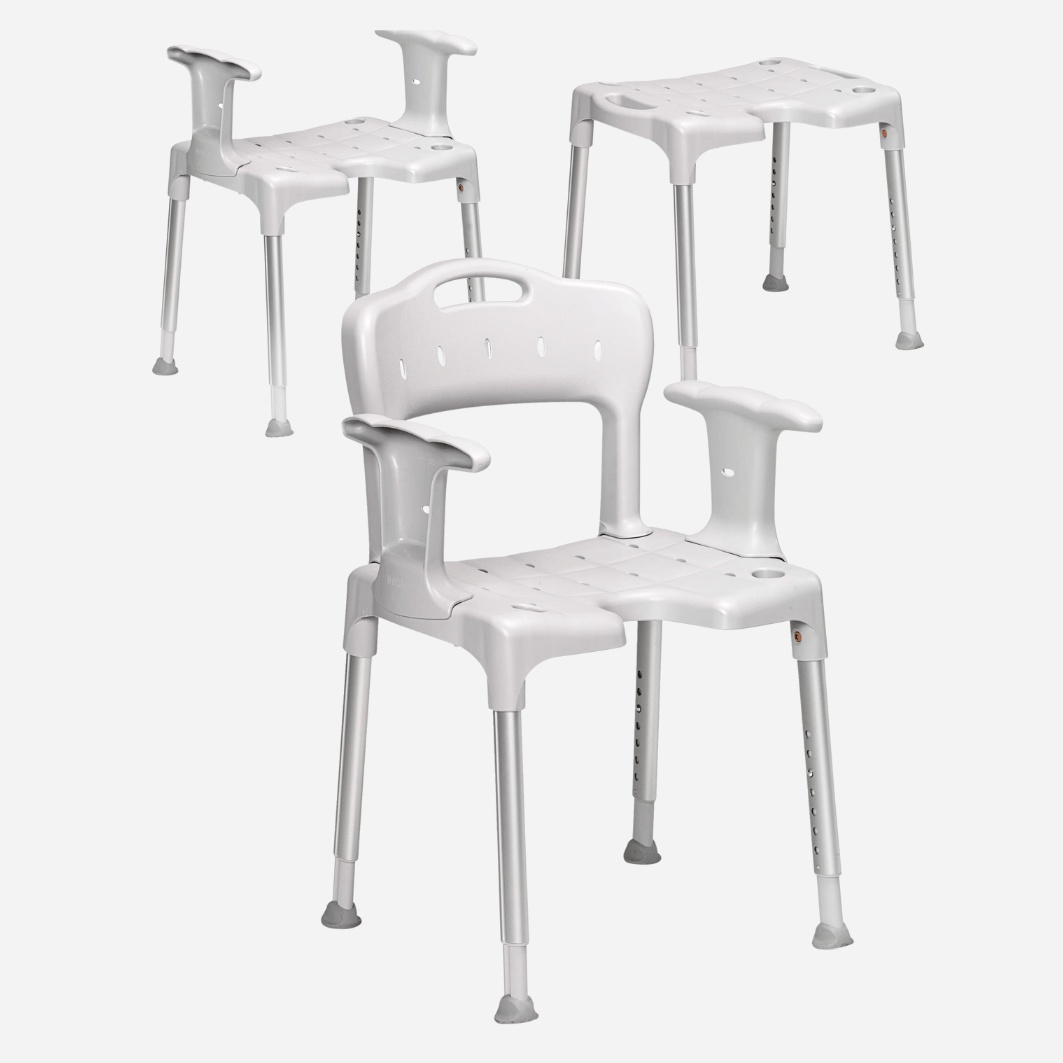
Etac Swift shower stool and chair
The Etac Swift Shower Chair and Stool is a versatile, height-adjustable, and modular bath safety solution designed for users who require dependable seating while showering. With a lightweight yet robust build, non-slip ferrules for grip on wet floors, and customizable components such as armrests and backrest, the Swift ensures both security and user comfort. Ideal for seniors, post-operative recovery, or individuals with mobility challenges, the Etac Swift provides ergonomic support with effortless maintenance. The Swift’s intuitive tool-free assembly and modern Scandinavian design make it the perfect shower seating solution for home and care environments alike. Key Features Use it as a stool, stool with armrests, or a full shower chair with back support—adapting to changing user requirements with ease. The tool-free adjustable legs provide a seat height range from 16" to 22", accommodating various user preferences and bathroom setups. Angled legs with non-slip, self-draining ferrules ensure superior grip on wet surfaces, providing added safety and stability. The gently contoured seat with drainage holes enhances comfort and prevents water pooling, offering a secure and pleasant shower experience. Made from high-quality, corrosion-resistant materials, the Swift is easy to move while ensuring long-term durability in wet environments. Its lightweight frame and slim profile allow it to fit easily in small bathrooms without compromising stability. Smooth surfaces and removable components make maintenance simple, promoting better hygiene and ease of use. Why Choose the Etac Swift Shower Stool/Chair? The Etac Swift combines safety, comfort, and versatility in a modern, Scandinavian design. Whether for home use, assisted living, or clinical environments, it provides a reliable bathing solution that adapts to the user's evolving needs.
Brand: Etac
Category: Health & Beauty > Health Care > Mobility & Accessibility > Accessibility Furniture & Fixtures > Shower Benches & Seats